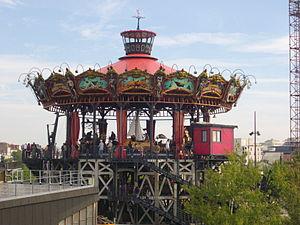
Carrousel des mondes marins à Nantes (Loire-Atlantique, France)